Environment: real
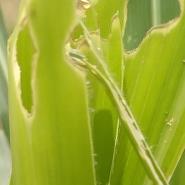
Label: fall_armyworm